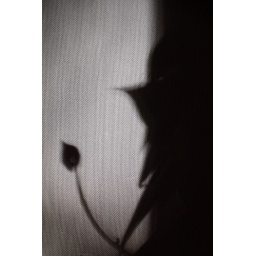
plant shadow against the wall